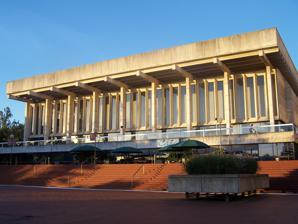
Building: Perth Concert Hall (Western Australia)
Country: Australia
Year built: 1973
Concert hall in Perth, Western Australia This article needs more complete citations for verification . Please help add missing citation information so that sources are clearly identifiable. ( December 2024 ) ( Learn how and when to remove this message ) Perth Concert Hall General information Type Concert hall Architectural style Brutalist Town or city Perth , Western Australia Country Australia Coordinates 31°57′29″S 115°51′50″E / 31.958°S 115.86385°E / -31.958; 115.86385 ( Perth Concert Hall ) Current tenants West Australian Symphony Orchestra Various other events and performances Construction started 1971 ; 54 years ago ( 1971 ) Opened 26 January 1973 Cost A$ 3,201,873 (1973), equivalent to ~ A$29 million in 2016 Owner City of Perth Design and construction Architecture firm Howlett and Bailey Architects Other information Seating capacity 1,729 people (main auditorium) Website www .perthconcerthall .com .au Western Australia Heritage Register Type State Registered Place Designated 12 July 2002 Reference no. 4571 The Perth Concert Hall is a concert hall located in Perth , the capital of the Australian state of Western Australia . Owned by the City of Perth , the concert hall is the main venue of the West Australian Symphony Orchestra , and also hosts a number of other events and performances. The building itself is located in Perth's central business district , adjacent to the Supreme Court Gardens and Government House . It has two façades : facing north over St Georges Terrace , and facing south over the Swan River . The concert hall was constructed on land granted to the City of Perth by the Government of Western Australia , and opened on Australia Day (26 January), 1973. Designed by Howlett and Bailey Architects , a local architectural firm, the building is constructed in the Brutalist style, making heavy use of white off-form concrete and a solid opaque interior. The main auditorium of the hall seats 1,729 people, as well as a 160-person choir gallery and a 3000- pipe organ . Acoustically, the venue is considered one of the best in Australia, with the design overseen by the New Zealand acoustician Harold Marshall . History Perth Concert Hall southeast corner In 1950, the Government of Western Australia granted the City of Perth land between Stirling Gardens and Government House . Howlett and Bailey designed an administrative building and an auditorium, however due to financial constraints, only the former was built, Council House opening in 1963. In 1968 Howlett and Bailey was appointed to design a concert hall with construction commencing in 1971. It was officially opened on 26 January 1973 by the Governor General Paul Hasluck , with Prime Minister Gough Whitlam also in attendance. In January 2015 the West Australian Symphony Orchestra become the venue manager of the hall, taking over from AEG Ogden that had managed it since March 1999. In April 2018, the City of Perth approved a A$ 1.4-million upgrade for the concert hall. A $52-million redevelopment of the concert hall was announced in 2020 as part of the Perth City Deal project, with the Government of Western Australia contributing $36.4 million, the federal government $12 million and the City of Perth $4 million. In March 2022, With Architecture Studio and Office for Metropolitan Architecture (OMA) were appointed lead architects for the redevelopment. In March 2023, the state government announced an additional $98 million towards the project, bringing the total funding to $150 million. The redevelopment is scheduled to be completed by the end of 2024. [ needs update ] Architectural design View of the auditorium from back stalls towards the stage and organ Interior detail of the Perth Concert Hall, showing the stage and pipe organ The concert hall displays elements of brutalist architecture The building was designed by Howlett and Bailey Architects . Jeffrey Howlett and Donald Bailey had won a design competition for a town hall and auditorium in 1961. Their design consisted of two buildings, one containing administrative offices and the other, oval in shape, comprising the "town hall" or auditorium. The administration offices, called Council House , were built, however financial constraints and doubts regarding the auditorium's acoustic properties meant that construction of the auditorium building was delayed.  Its design was subsequently re-considered and it was not until the late-1960s that a different plan was approved. This plan was: [ This quote needs a citation ] to accommodate not more than 2,000 people and to cost no more than $2,000,000 and with the highest priority to be given to its musical uses, i.e. Symphony concerts, choral concerts, organ recitals, etc., and, in addition, performances of minimum staged ballet, fold dances or musical drama, and also be suitable for other functions such as large Civic receptions, conferences, conventions, public meetings, pageants, school speech days, pop concerts and folk singers. Gallery level foyer showing post and lintel Through 1969, the architectural plans were amended several times. These amendments included beautification and landscaping of the main pedestrian approach from St Georges Terrace and construction of a subway under the Terrace, a pit for a 60-piece orchestra with removable flooring and seating to cover the pit when not in use, and improved access and facilities for disabled people. The original plans included a restaurant with a seating capacity for 400, but following inspection of similar halls in the eastern states of Australia, it was decided that this was not warranted. It was, therefore, decided to make the restaurant smaller and include a tavern and cocktail bar, allowing patrons a wider choice. The bar area was named Wardle Room , after Thomas Wardle . It was the architects' intention that the exhibition foyers would be used as a continually changing venue for all types of art (such as painting , tapestry and sculpture exhibitions) rather than as permanent exhibition spaces. This may have influenced the Perth City Council's indecision over whether or not to accept artist Sidney Nolan 's offer to permanently loan the city a series of 64 paintings of wildflowers for hanging in the hall. After considerable public debate over the matter, Nolan withdrew the offer and art dealers and others criticised the short sighted and parochial attitude of the council in refusing the offer. Ironically, the first exhibition in the foyers featured 54 of Nolan's wildflower paintings. Several consultants were involved in the design of the building, including acoustic consultants, structural engineers , and experts in escalators , stage machinery and lighting . D. H. Fraser was responsible for the structural design and Marshall was the acoustics consultant, in association with Warwick Mehaffey of the Australian Broadcasting Corporation . Marshall used computer modelling to predict how well people would hear in each of the seats and worked closely with the architects in designing the main auditorium, which according to Howlett had to be, [ This quote needs a citation ] a Great Room, as the Concertgebouw hall in Amsterdam , the Boston Symphony Hall and the Musikvereinsaal in Vienna are great rooms, recognised for their superb acoustic and that is not merely clarity...The great halls have ornate ceilings and other ornamentation. Though the Perth Concert Hall will be a completely modern building, the "fruity" ceilings and decorations of the older halls, which undoubtedly play a part in their acoustics, will be reproduced, in effect, in coffers hanging from the ceiling, in corrugated walls and in the complex double tier of boxes sloping up the side walls. The Perth Concert Hall is an example of brutalist architecture , with its solid opaque interior, giant projecting roof, and use of white off-form concrete. It forms a counterpoint to the transparent filigree of Council House. The auditorium features a specially commissioned 3000- pipe organ surrounded by a 160-person choir gallery and an audience seating capacity of 1,729. The organ, individually designed, cost $100,000 and was commissioned by Ronald Sharp of Sydney , who was also responsible for the organ at the Sydney Opera House . The larger pipes for the organ were imported from the Netherlands . Bailey recollects [ relevant? ] that Sharp was an "extraordinarily talented person, largely self-educated, who has to his credit the design and construction of a number of organs, mostly in New South Wales ." A 2.7-metre (9 ft) Steinway orchestral concert grand piano (Model D) was also imported from West Germany for installation in the Hall. The concert call was the first in Australia to have a show relay installed so that latecomers could watch on two screens in the foyer while waiting for an appropriate time to enter. Another screen is located at the stage door. The City of Perth and the Government of Western Australia, as well as the architects and builders, received many compliments on the hall as it neared completion from visiting experts in the fields of music, architecture and construction. Operations The Perth Concert Hall has been described as one of the best fine music acoustics venues in Australia. It has played host to a diverse selection of internationally acclaimed performers including the London Philharmonic , Chicago Symphony , Israel Philharmonic and contemporary performers B.B. King , Sting , k.d. lang , Harry Connick Jr. , Melissa Etheridge , Ray Charles , Rowan Atkinson and Billy Connolly . The majority of concerts by the West Australian Symphony Orchestra are performed at the Perth Concert Hall. The venue is also used for their rehearsals. The venue is also used to host national conventions and exhibitions, award ceremonies and gala dinners. Recent exhibitions include the Steinway piano exhibition in March 2008. In addition, the venue is used for private or corporate functions in areas other than the auditorium, for example in the foyers, bar and café. Association with Perth Concert Hall, Scotland On 27 September 2006 the Perth Concert Hall participated in a twinning ceremony and the signing of Mutual Understanding with the Perth Concert Hall, Scotland . As a result of this twinning the Concert Hall now flies the St Andrews Flag at the front of the venue to commemorate the twinning. Gallery See also List of concert halls Stripped Classicism References